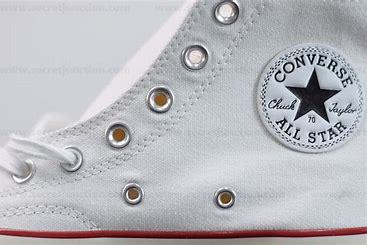
Brand: Converse
Model: Chuck Taylor All Canvas